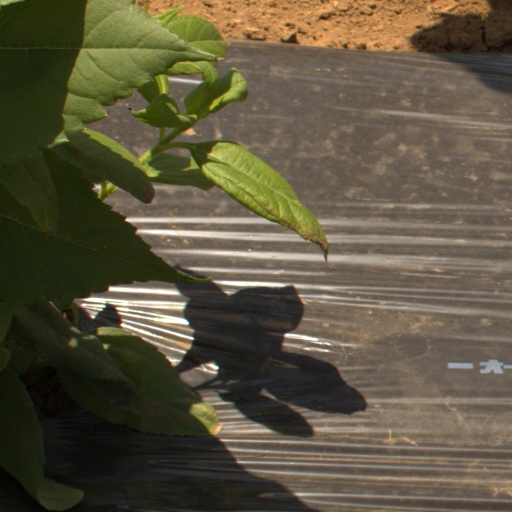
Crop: Jerusalem artichoke